Alphonse Juin

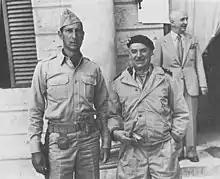
Clark (left) and Juin (right) in Siena, Italy, July 1944.

Juin did not want Algeria occupied by the Americans any more than he wished France to be occupied by the Germans, but he recognized the reality of the situation. Darlan authorised Juin to negotiate a local ceasefire in Algiers, so Juin met with American Major General Charles W. Ryder, commander of the U.S. 34th Infantry Division, and the two arranged for an end to the fighting. Algiers was handed over to the Americans, French troops were confined to barracks but retained their weapons, and French police maintained law and order. French resistance to the Allies continued elsewhere in North Africa until Darlan issued a ceasefire on 10 November, and directed Juin to order French forces in Tunisia to resist the Germans and the Italians. Juin's orders were not always obeyed by his subordinates in Tunisia, many of whom believed that Darlan and Juin were being held prisoner by the Americans, but he was able to personally persuade Noguès to work with the Allies.